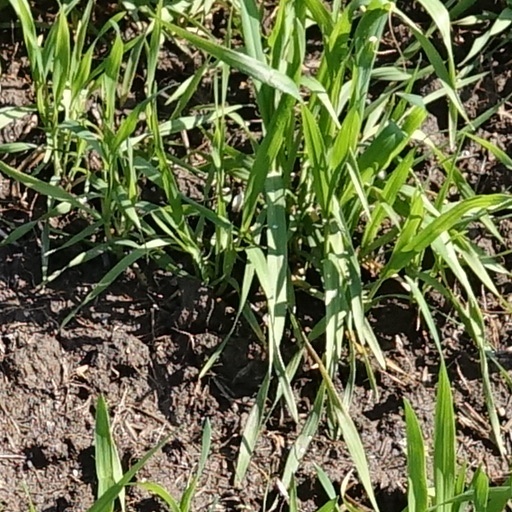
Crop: wheat